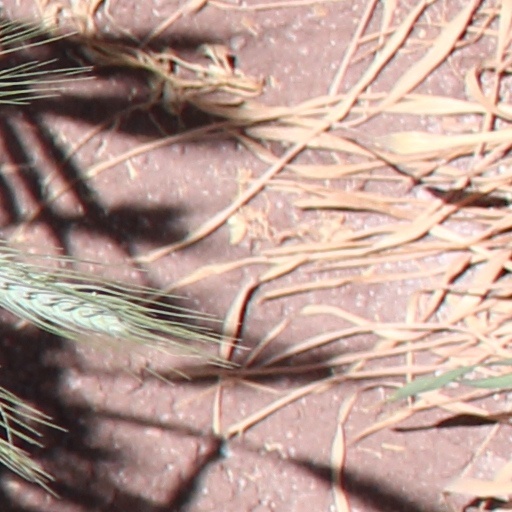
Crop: wheat